Hinduism in Meghalaya

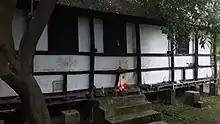
A traditional Hajong Granary has no doors in order to prevent the goddess of wealth and fortune, Lokkhi Dyoi (Lakshmi Devi), from leaving.

Hinduism is practiced by different groups of Meghalaya. Hindus celebrate many festivals in Meghalya. Diwali, Behdienkhlam, Navaratri, etc. are celebrated by people. Navaratri and other Goddess Pujas are celebrated mainly by Bengali people. Diwali is celebrated by almost all Hindus.